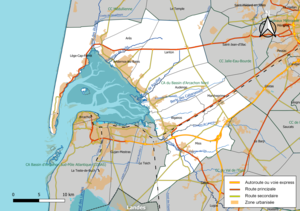
Carte géographique de la Communauté d'agglomération du Bassin d'Arcachon Nord, département de la Gironde, France. Composition au 1er janvier 2019.
La communauté d'agglomération du Bassin d'Arcachon Nord, dite aussi COBAN, est un établissement public de coopération intercommunale français situé dans le département de la Gironde, en région Nouvelle-Aquitaine. Elle était jusqu'au 31 décembre 2017 la communauté de communes du Bassin d'Arcachon Nord Atlantique, dite aussi COBAN Atlantique.